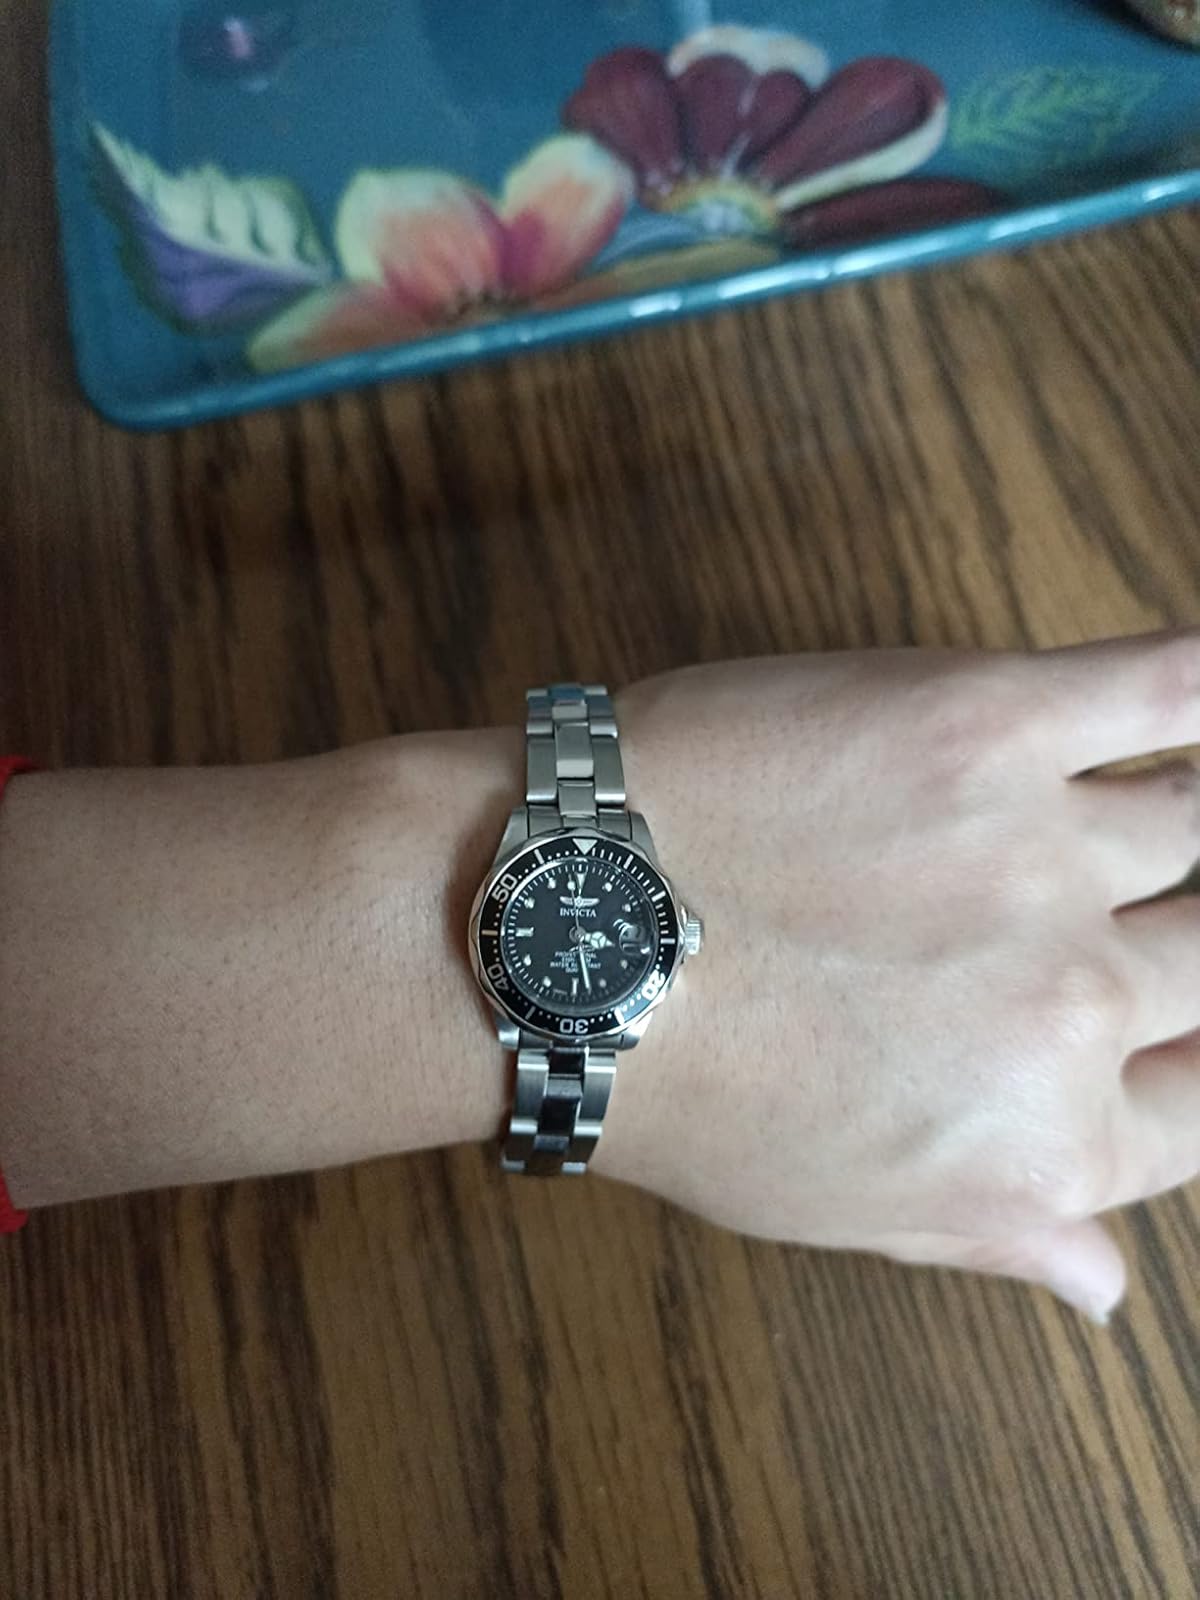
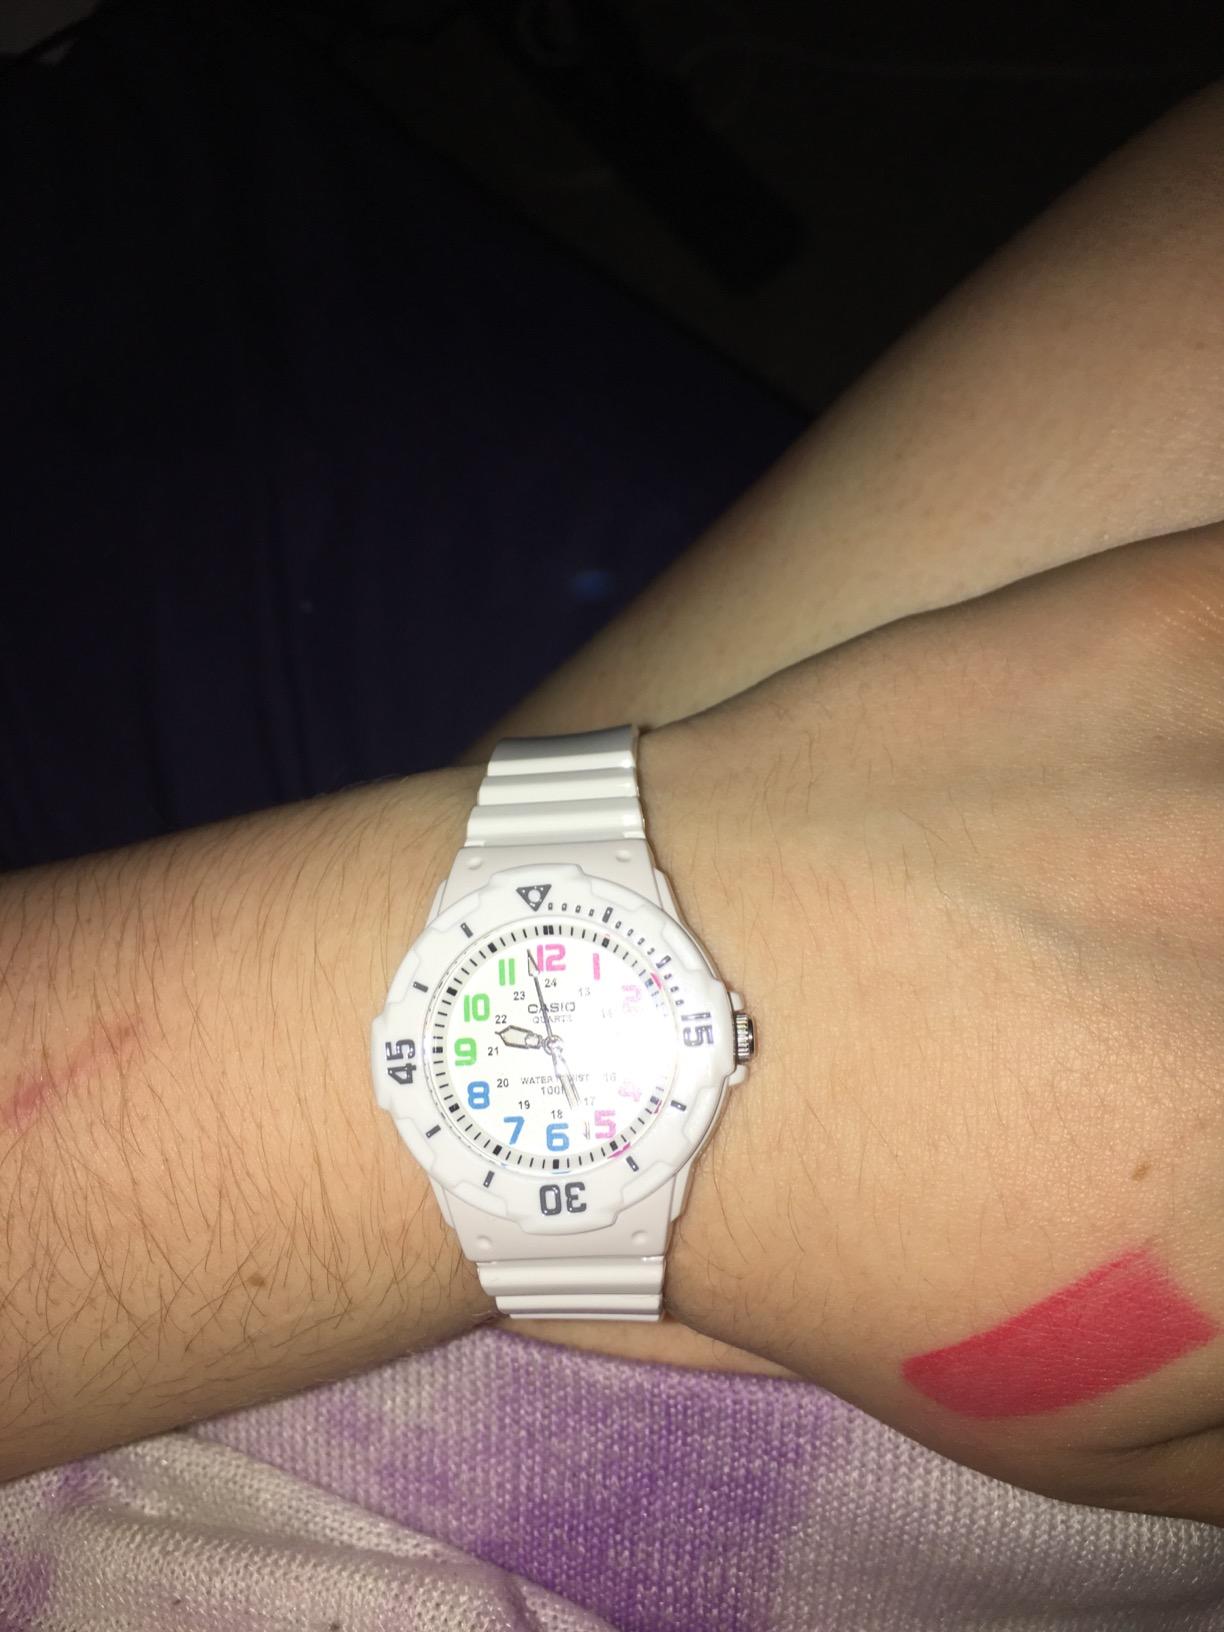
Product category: accessories_watch
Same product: no